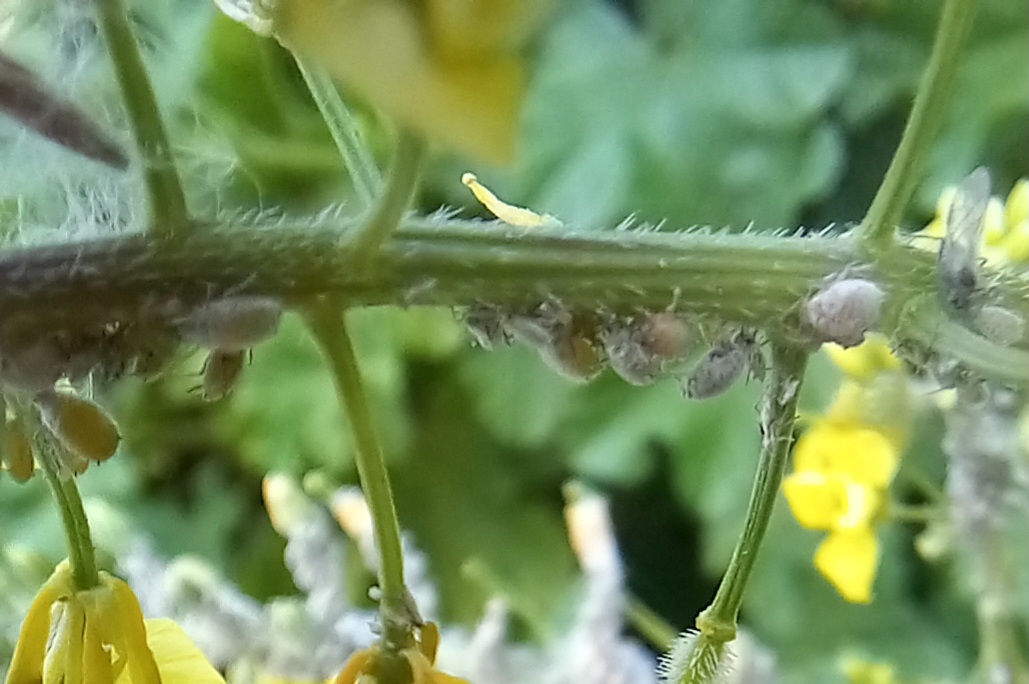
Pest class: cabbage_aphid